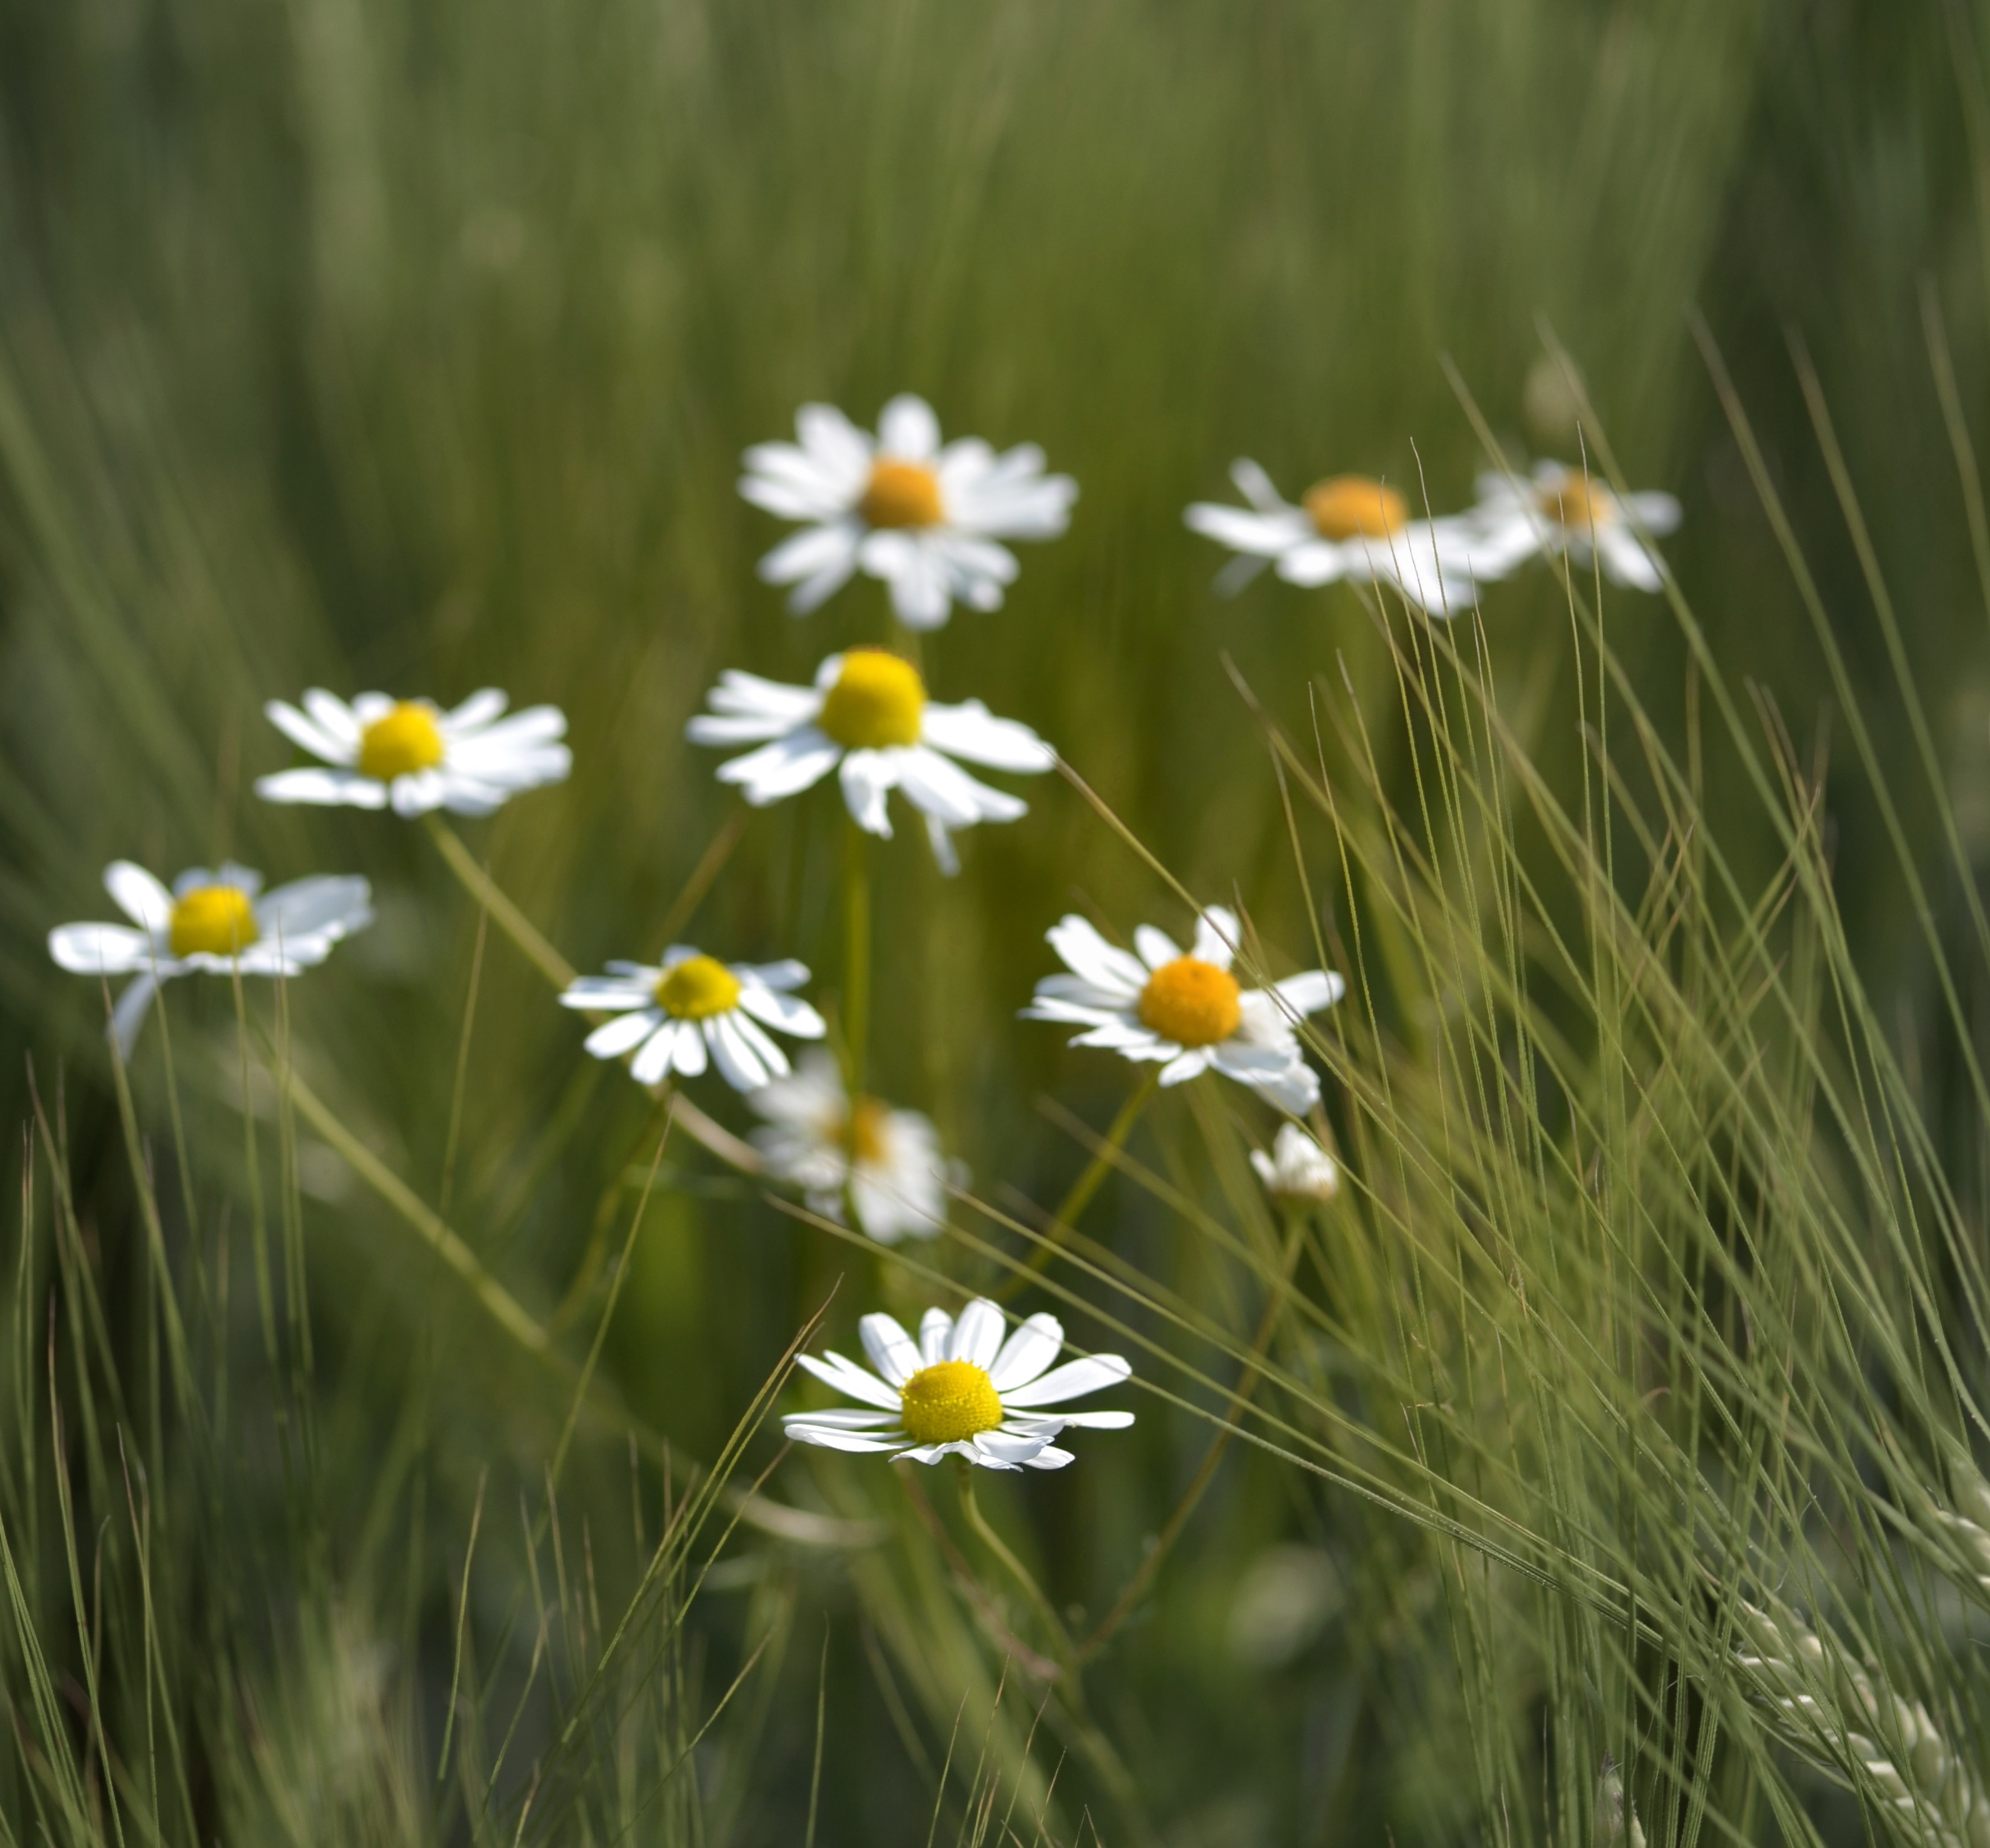
nature, grass, plant, field, lawn, meadow, prairie, sunlight, flower, daisy, herb, botany, flora, wildflower, grassland, tee, habitat, herbs, ecosystem, field flower, chamomile, macro photography, arable, cure, flowering plant, daisy family, oxeye daisy, natural environment, grass family, land plant, chamaemelum nobile